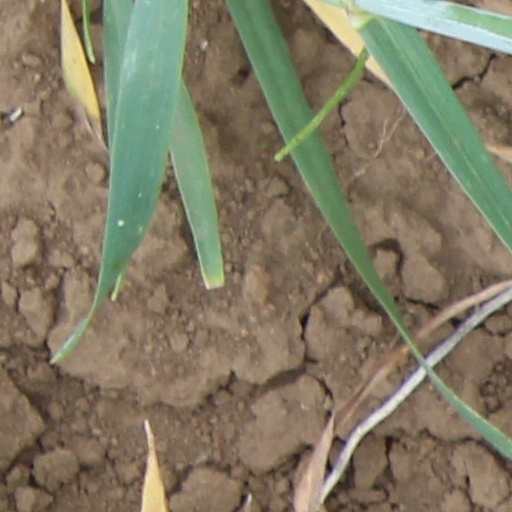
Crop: wheat